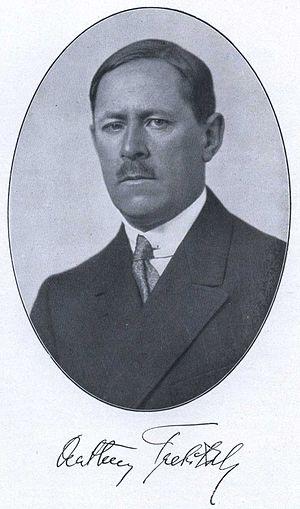
Arthur Trebitsch était un écrivain et théoricien racial autrichien, connu pour avoir été un antisémite d'origine juive. Il proposa ses services aux nazis nouvellement organisés pour la rédaction de leurs ouvrages antisémites, et contribua au développement de la branche autrichienne du parti nazi.